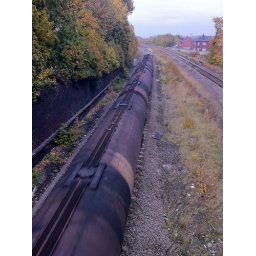
A big train going under the bridge near work.